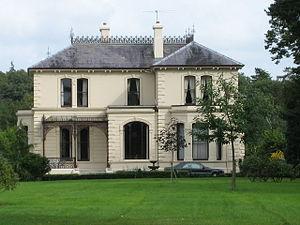
Lady Gertrude Keightley est une administratrice locale irlandaise, une responsable caritative et la première femme magistrate à être nommée dans le comté d'Antrim.